Wellington Dyke

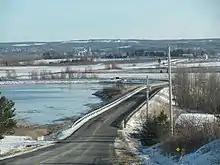
Wellington Dyke and Wellington Dyke Road, looking towards Starr's Point

Once built, the dyke proved solid and enduring, surviving major storms such as the Saxby Gale of 1869. The dyke lands of the Canard River proved very rewarding. While average dyked marsh land produced two tons of hay per acre, the Canard fields yielded five tons per acre. Hay sales proved very rewarding in the boom years of the hay market in the late 19th century when eastern urban centres paid high prices for the rich marsh hay produced from dyke lands.